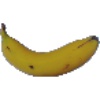
Label: Banana 1